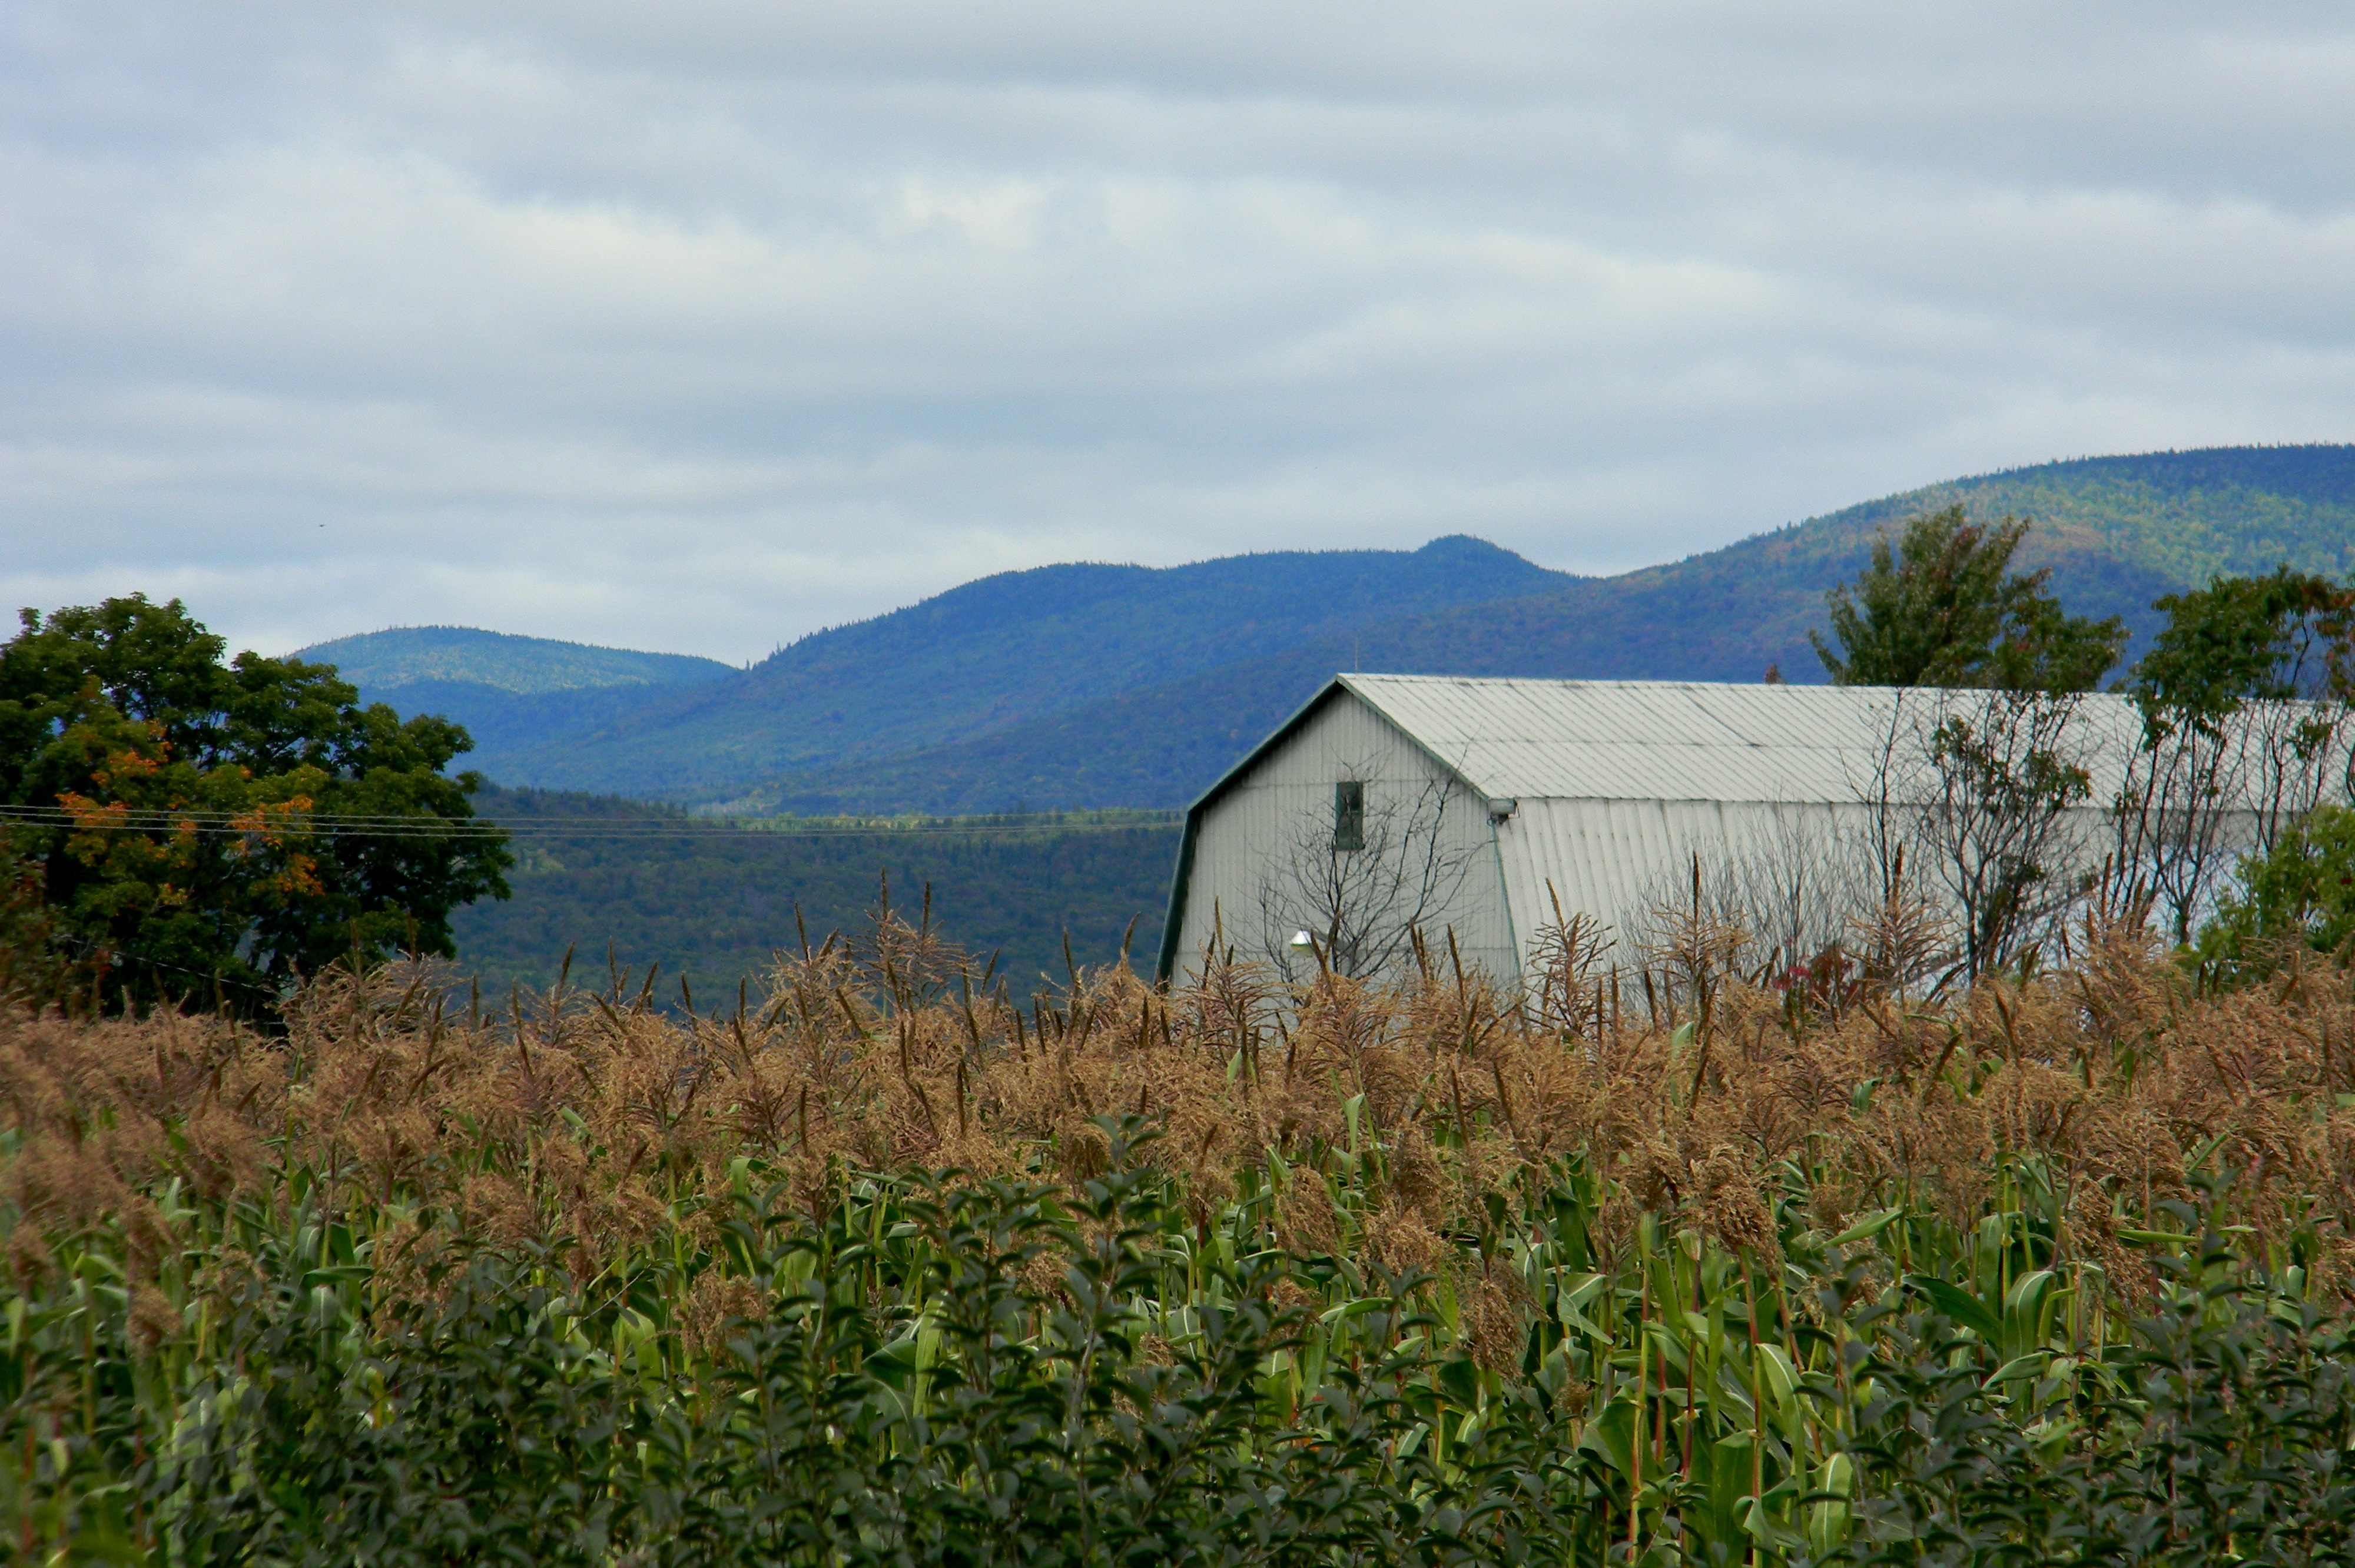
landscape, nature, grass, wilderness, mountain, field, farm, meadow, prairie, hill, lake, valley, mountain range, rural, pasture, agriculture, ridge, farmer, grassland, plateau, habitat, loch, rural area, rustic building, natural environment, mountainous landforms